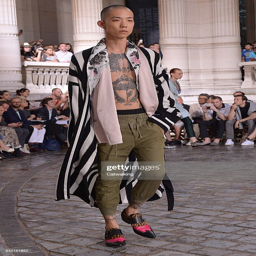
a model walks the runway at the summer fashion show during paris menswear fashion week .